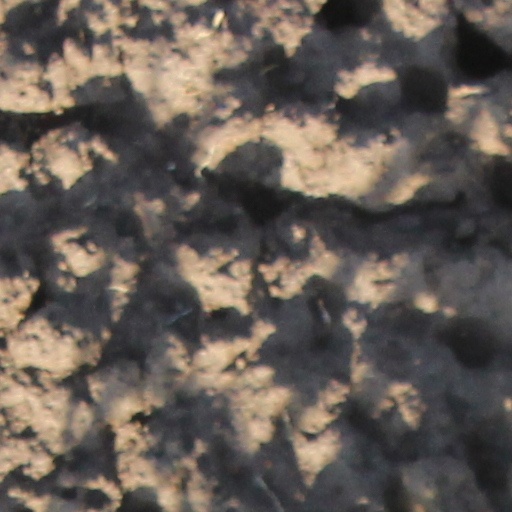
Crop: wheat